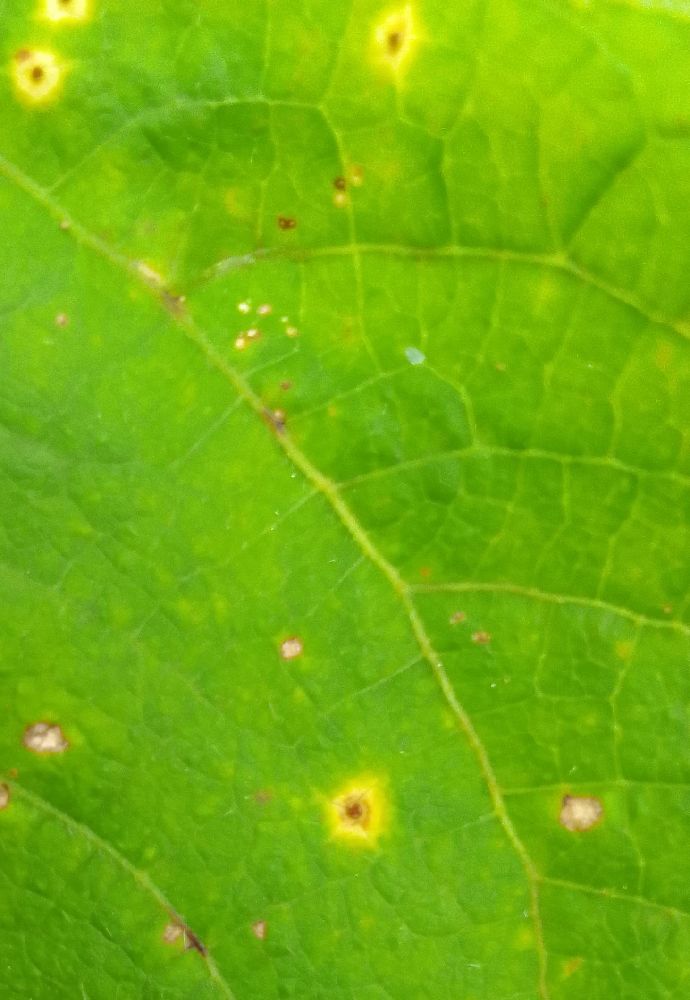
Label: rust